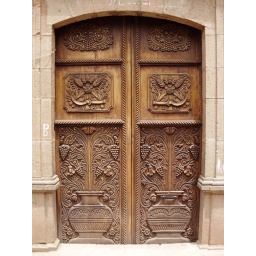
Beautiful carved doors of this building in Pisaq